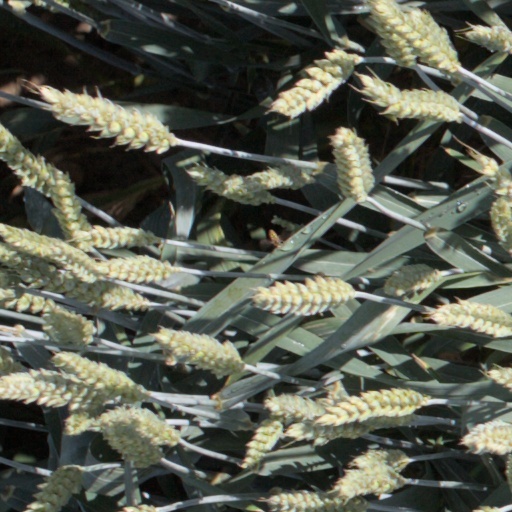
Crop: wheat